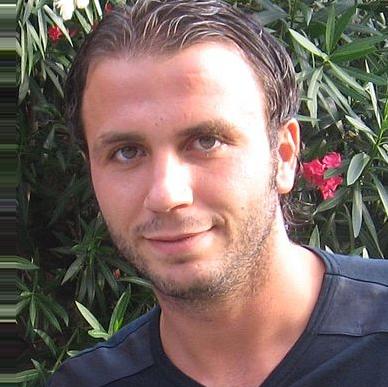
Age: 24